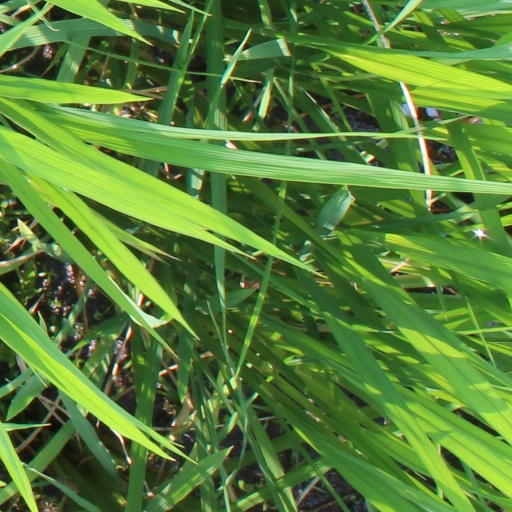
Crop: rice